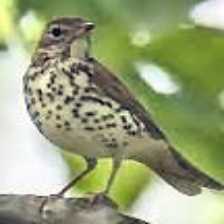
Species: WOOD THRUSH
Scientific name: HYLOCICHLA MUSTELINA